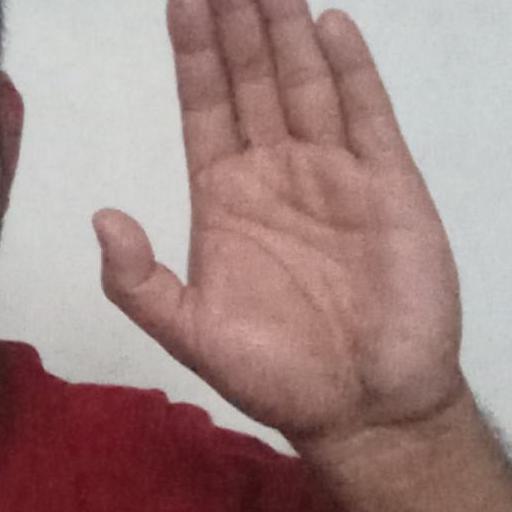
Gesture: stop